Constance Gay

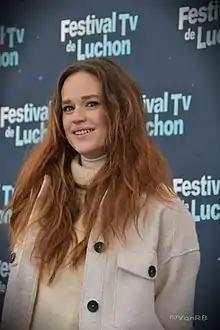

Constance Gay (born February 20, 1992) is a French actress best known for playing a lead role in the "Unit 42" series. She also participated in the series "Spiral."